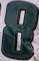
Number: 8